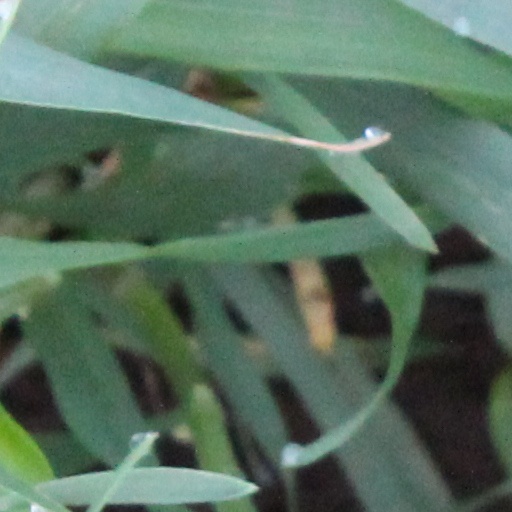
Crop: wheat